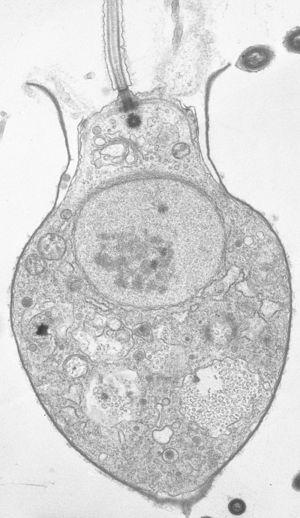
Les Choanoflagellés, Choanoflagellata ou Choanomonada, sont un petit groupe d’eucaryotes opisthocontes unicellulaires proches des métazoaires. Ces protistes flagellés ont un mode de vie colonial et non-fixé ou pour certaines espèces sont associés au périphyton.